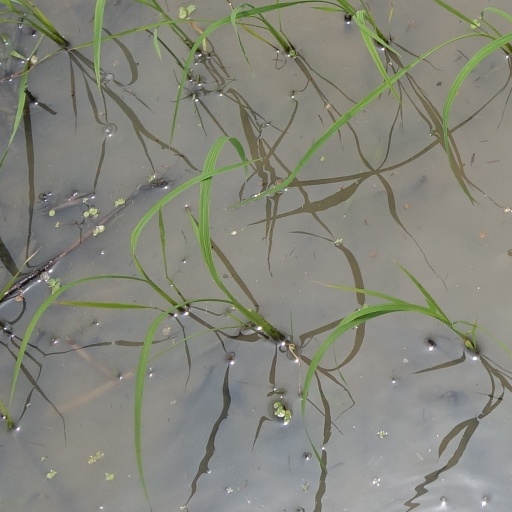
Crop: rice